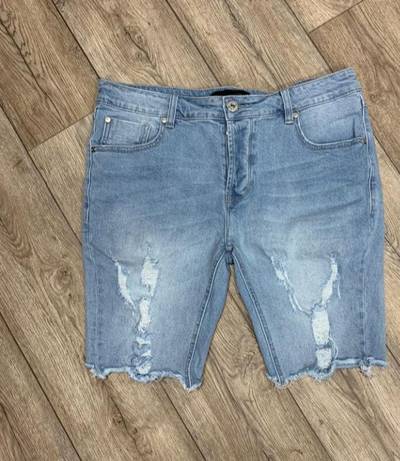
Waste category: clothes